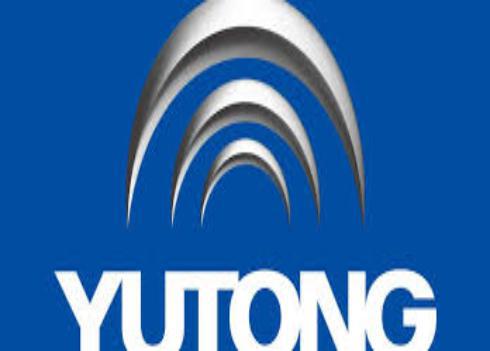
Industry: Transportation